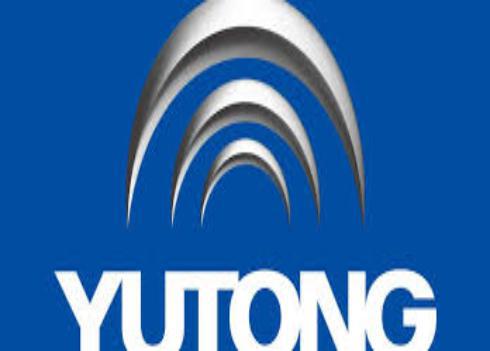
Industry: Transportation